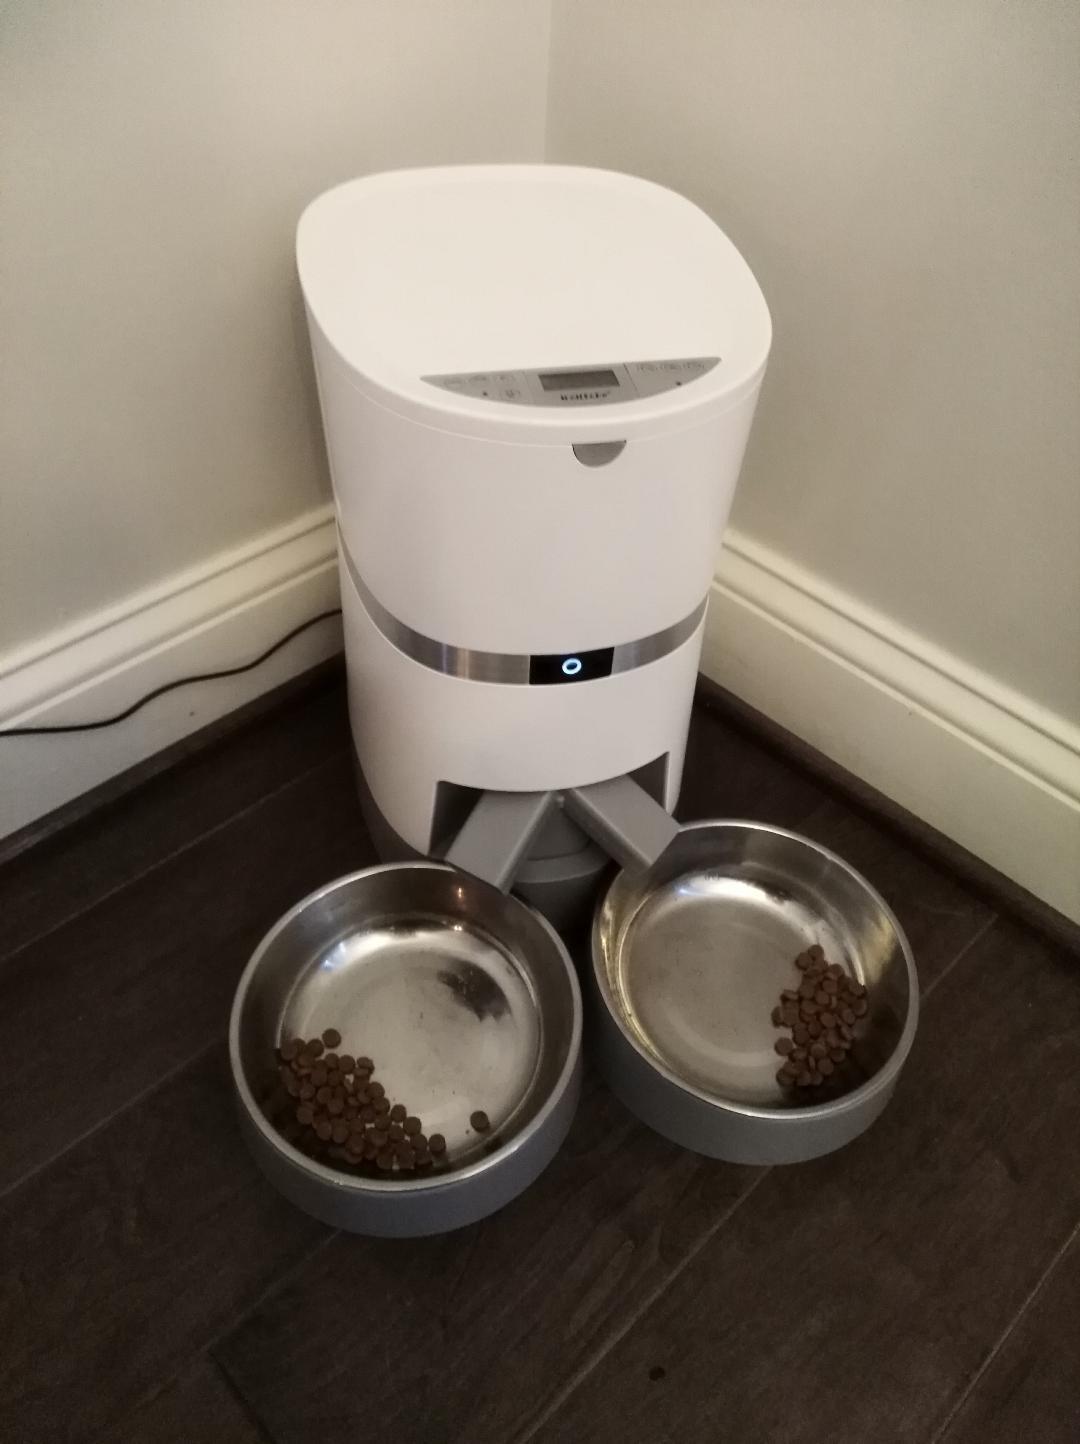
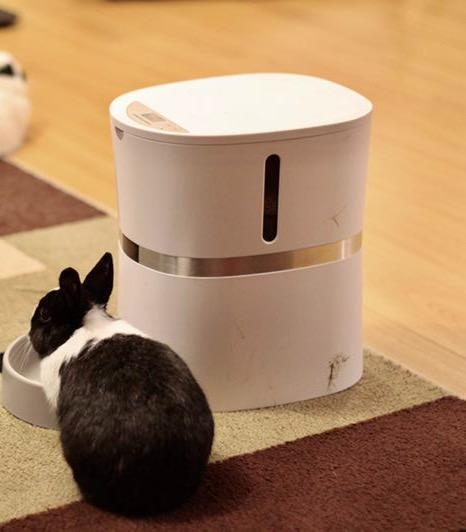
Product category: items_feeder
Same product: no